Palladam Sanjiva Rao

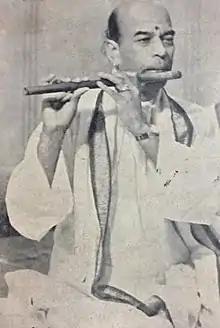
Sanjiva Rao in 1942

Palladam Sanjiva Rao (1882–1962) was an Indian flautist and carnatic musician from the state of Tamil Nadu.